Primal Carnage: Genesis

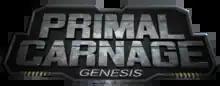

Primal Carnage: Genesis was a survival and first-person shooter game planned for the PlayStation 4 and Microsoft Windows. It was announced in March 2013 by developer Lukewarm Media, as a prequel to their 2012 asymmetrical multiplayer game "Primal Carnage". Unlike the original game, "Primal Carnage: Genesis" would be a story-driven, single-player game divided into four episodes. It would be set on an island featured in the original game, and would explain the creation and subsequent escape of the island's genetically engineered dinosaurs.